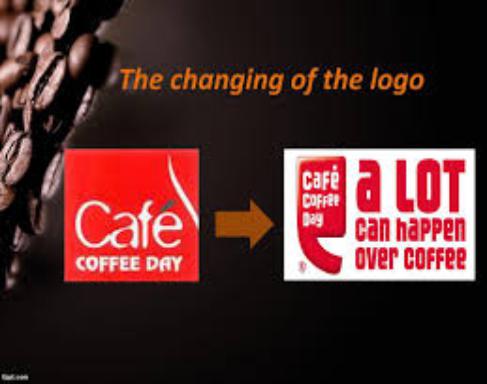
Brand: Cafe Coffee Day
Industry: Food